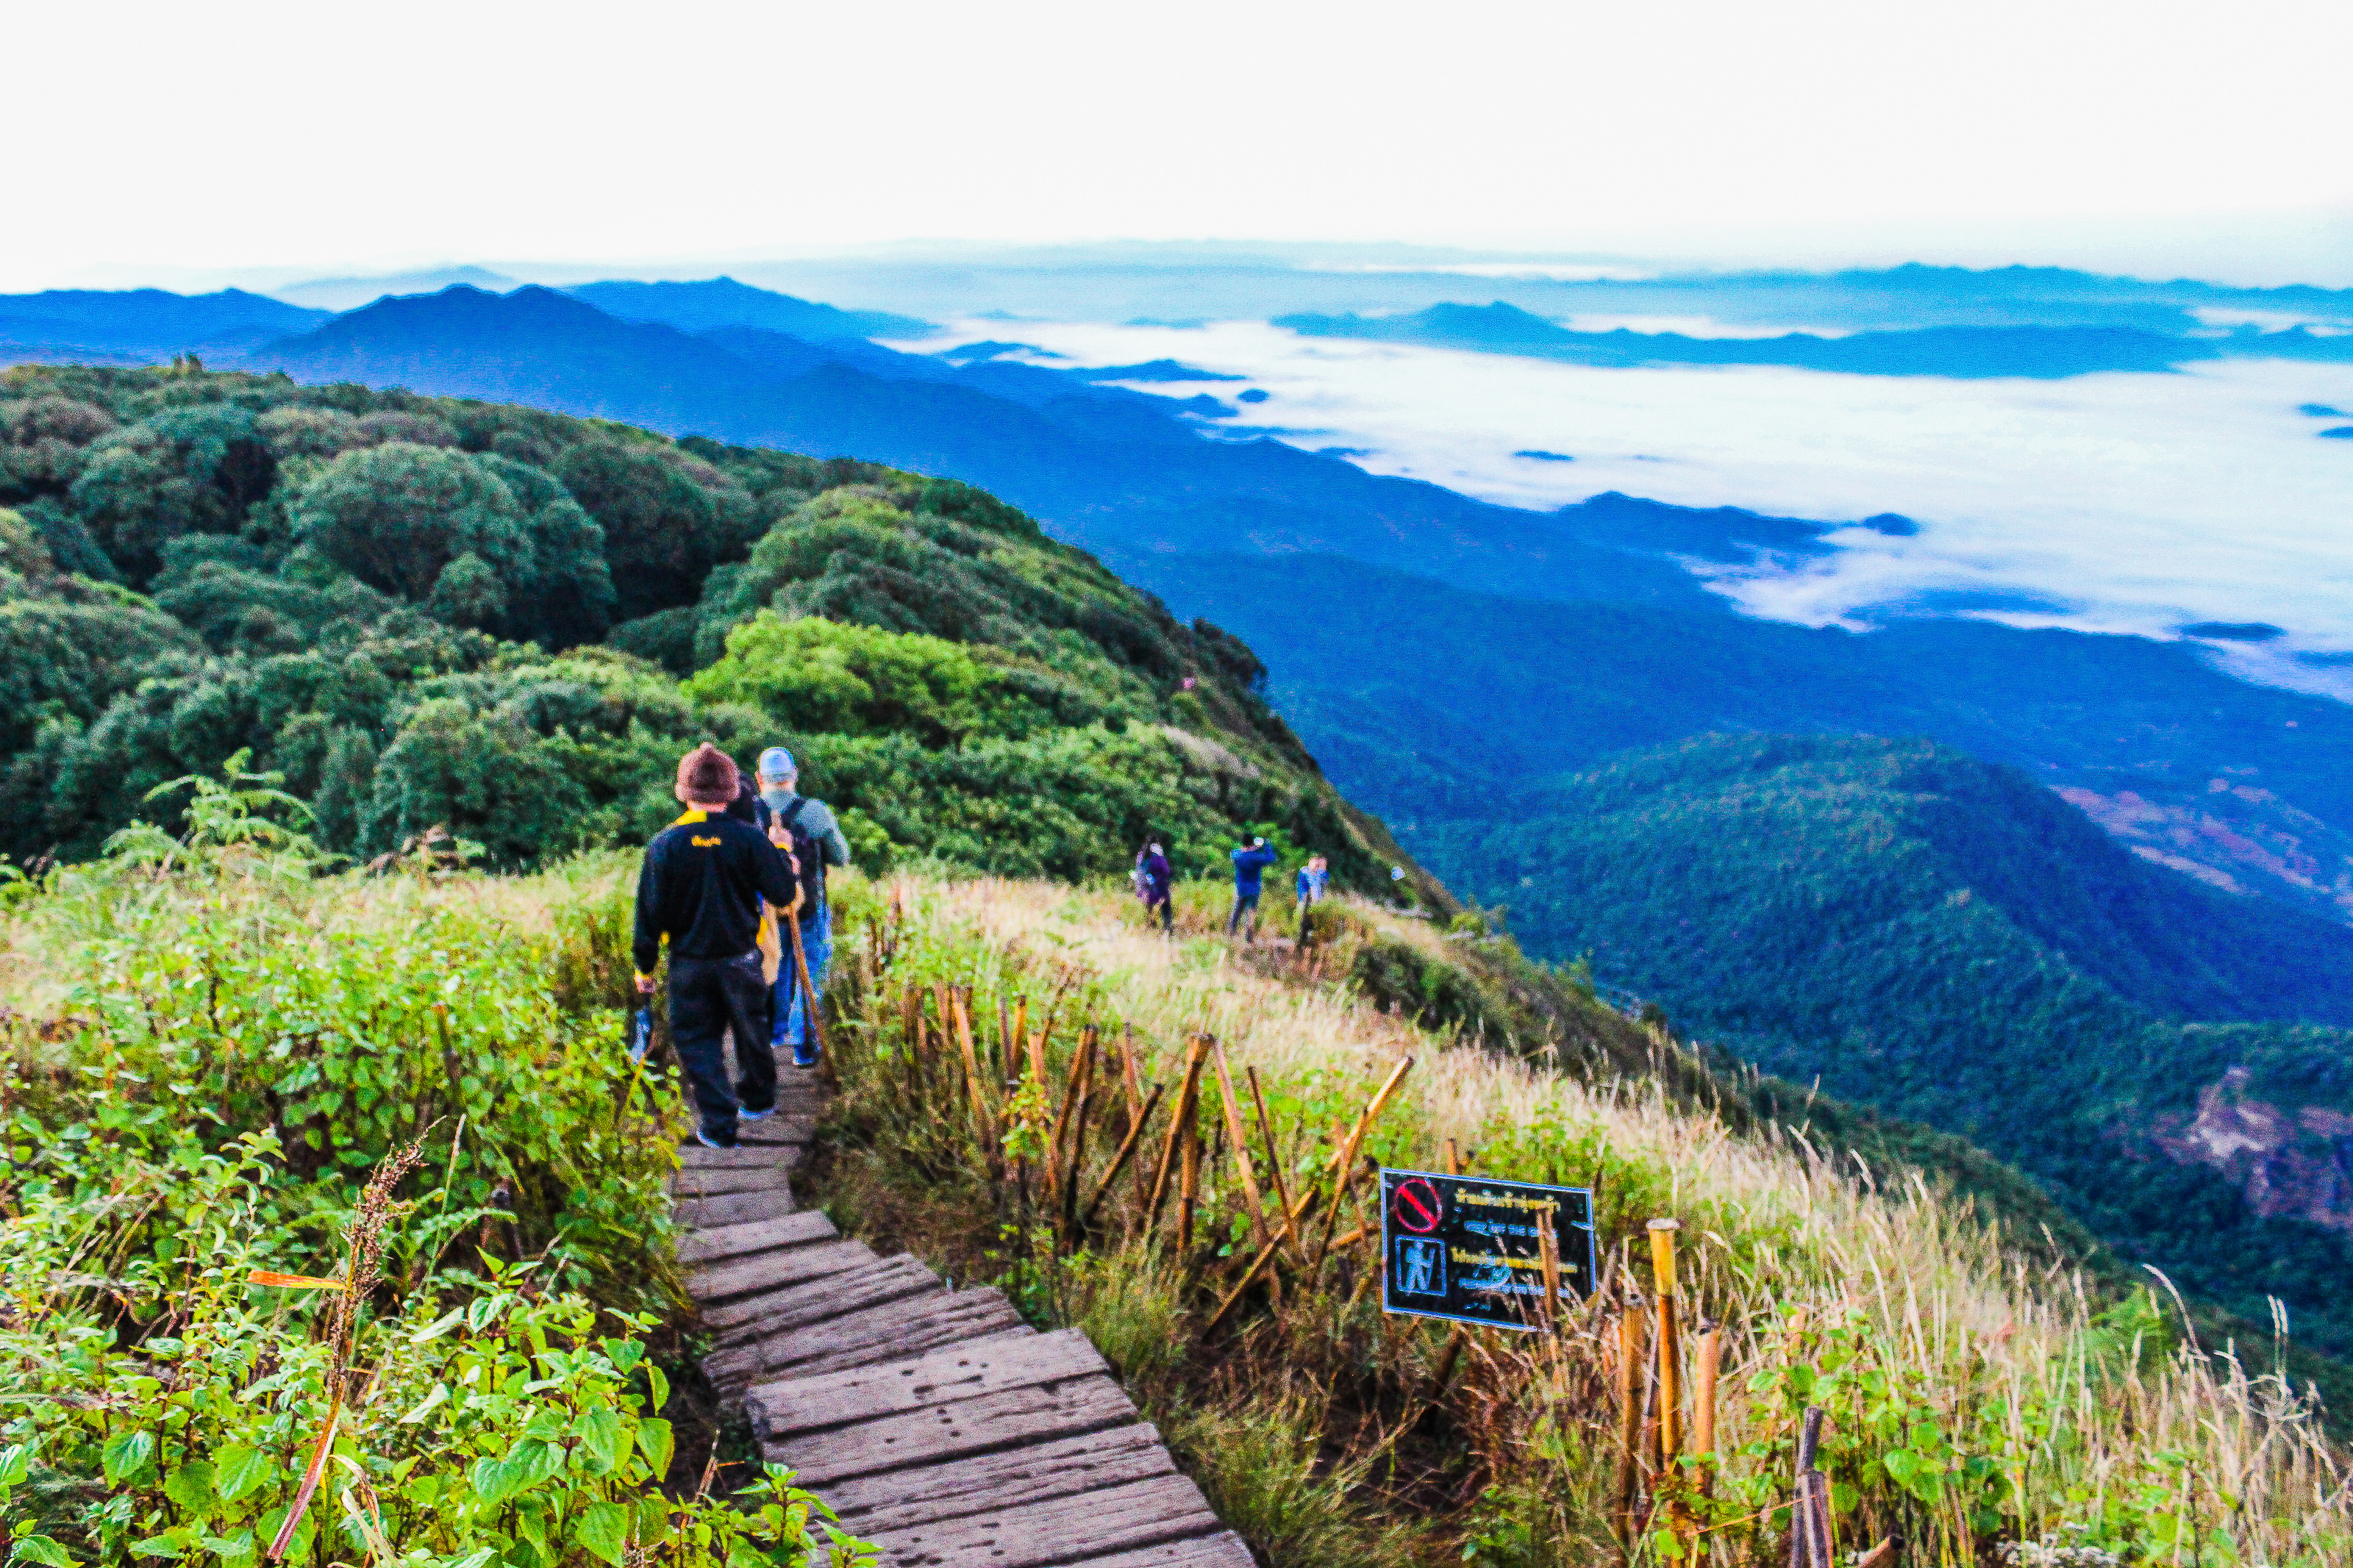
jungle, footpath, garden, path, forest, landscape, nature, park, tree, outdoor, natural, green, environment, plant, walkway, pathway, walk, way, wood, background, foliage, tropical, wild, travel, road, leaf, wooden, adventure, asia, track, mountainous landforms, mountain, vegetation, natural landscape, wilderness, ridge, highland, nature reserve, hill, hiking, sky, hill station, backpacking, trail, tourism, fell, recreation, national park, grassland, walking, mountaineering, coast, mountain range, leisure, vacation, plant community, mount scenery, hiking equipment, chaparral, terrain, state park